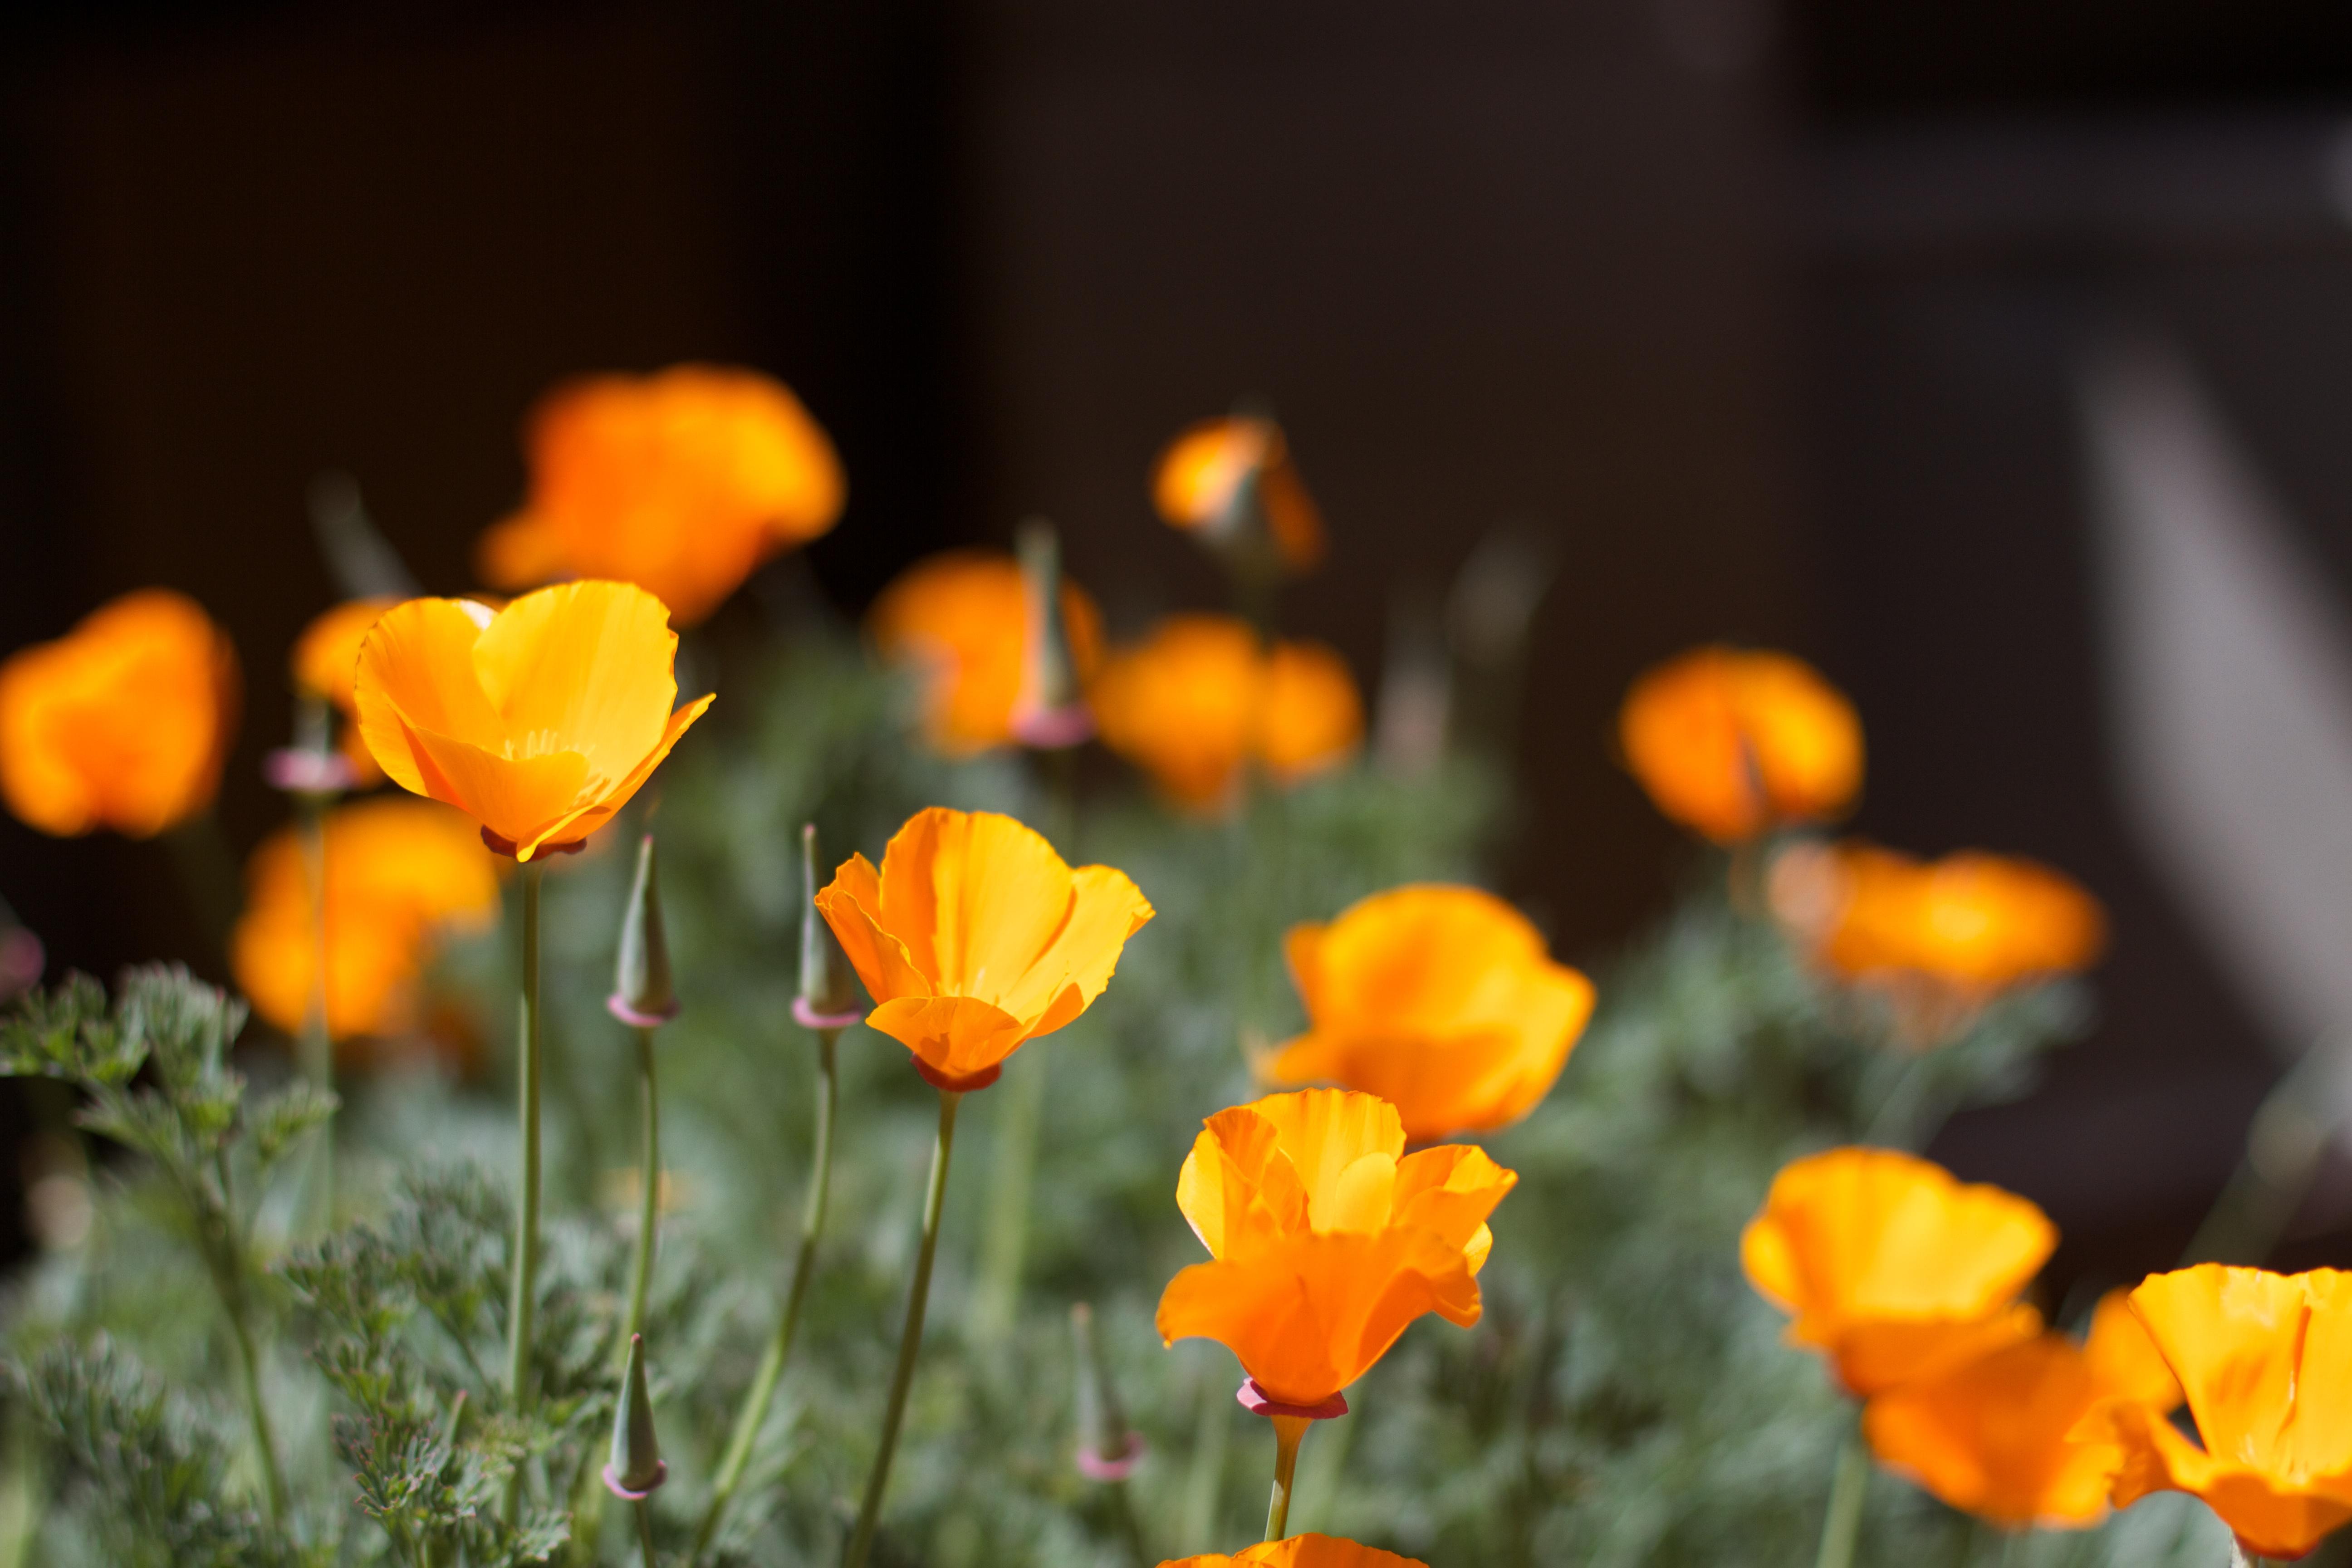
plant, flower, petal, botany, yellow, flora, wildflower, poppy, macro photography, flowering plant, eschscholzia californica, land plant, poppy family